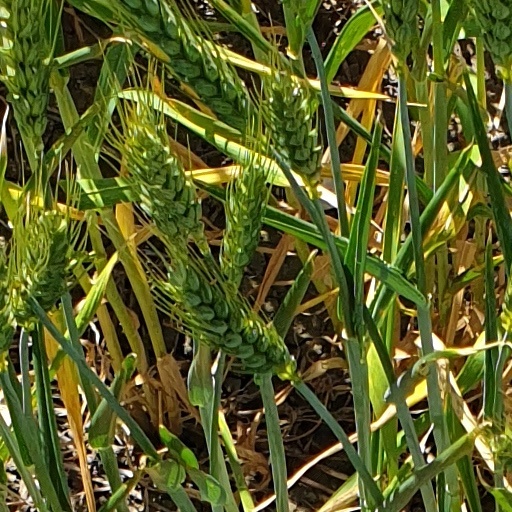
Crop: wheat